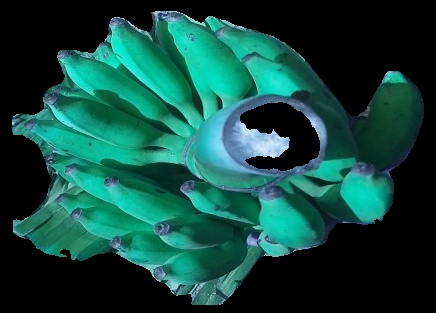
Variety: elakki-bale
Grade: grade3